Max Cooper (music producer)

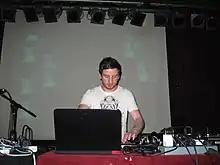
Max Cooper in 2011

In 2010, Cooper decided to focus entirely on music production and his music is influenced by his science background. In terms of musical references, Cooper has cited Jon Hopkins, Sigur Rós and Ólafur Arnalds, adding that his influences are "mainly electronica more than techno". By 2012, he was voted in the top 20 live acts of the year for two years running on Resident Advisor and named a Beatport artist of the year.